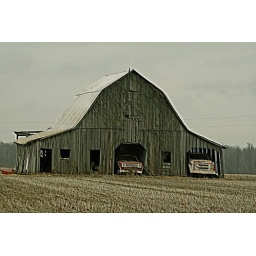
Old barn in soy bean field